First Date (film)

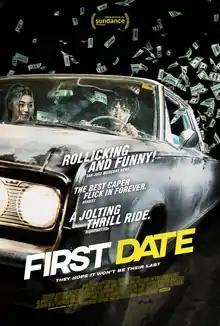
Theatrical release poster

First Date is a 2021 American mystery comedy-drama film directed and written by Manuel Crosby and Darren Knapp in their feature directorial debuts. The film stars Tyson Brown, Shelby Duclos, Jesse Janzen, Nicole Berry and Samuel Ademola.